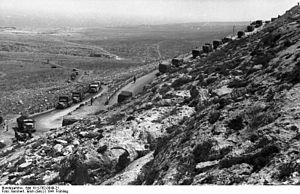
Les Campagnes d'Afrique, du Moyen-Orient et de Méditerranée de la Seconde Guerre mondiale se déroulent de 1940 à 1945 ; elles regroupent l'ensemble des opérations militaires s'étant déroulées sur le continent africain, au Moyen-Orient, dans le bassin méditerranéen et dans les pays d'Europe du Sud occupés après la victoire de l'Axe sur le front de l'Ouest en 1940.